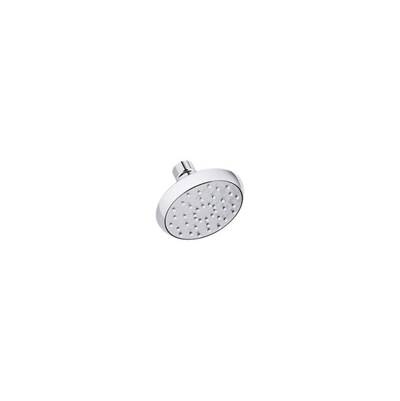
Kohler K-72423-CP - Awaken B90 Single-Function Showerhead, 1.75 Gpm
Transform your daily shower into a luxurious experience with the Kohler Shower Heads, SKU K-72423-CP. Designed for both efficiency and indulgence, these shower heads offer a range of spray settings to suit your preferences. Crafted with superior materials, these shower heads are not only durable but also add a touch of elegance to your bathroom decor. Easy to install and maintain, Kohler Shower Heads are the ideal upgrade for any bathroom, bringing spa-like quality to your home. Category: Shower Heads Finish Tone: Polished Chrome UPC Code: 885612203083 Manufacturer's Page: View
Brand: Kohler
Category: Hardware > Plumbing > Plumbing Fixture Hardware & Parts > Shower Parts > Shower Heads > Fixed Shower Heads